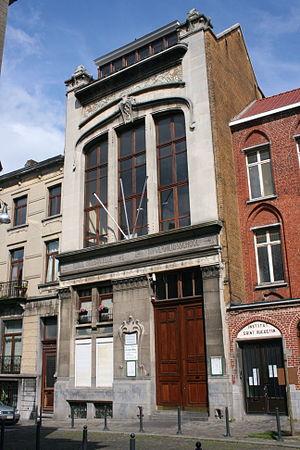
30 rue de la Ruche, Schaerbeek (Bruxelles). Groupe scolaire Josaphat. Architecte: Henri Jacobs
École Josaphat ou Groupe scolaire n° 1, 229 rue Josaphat et 30 rue de la Ruche à Schaerbeek, Bruxelles.
Henri Jacobs est un architecte belge de la période Art nouveau, né à Saint-Josse-ten-Noode le 3 décembre 1864 et mort à Schaerbeek le 19 novembre 1935.
Cet article recense les édifices de style Art nouveau à Bruxelles, en Belgique.